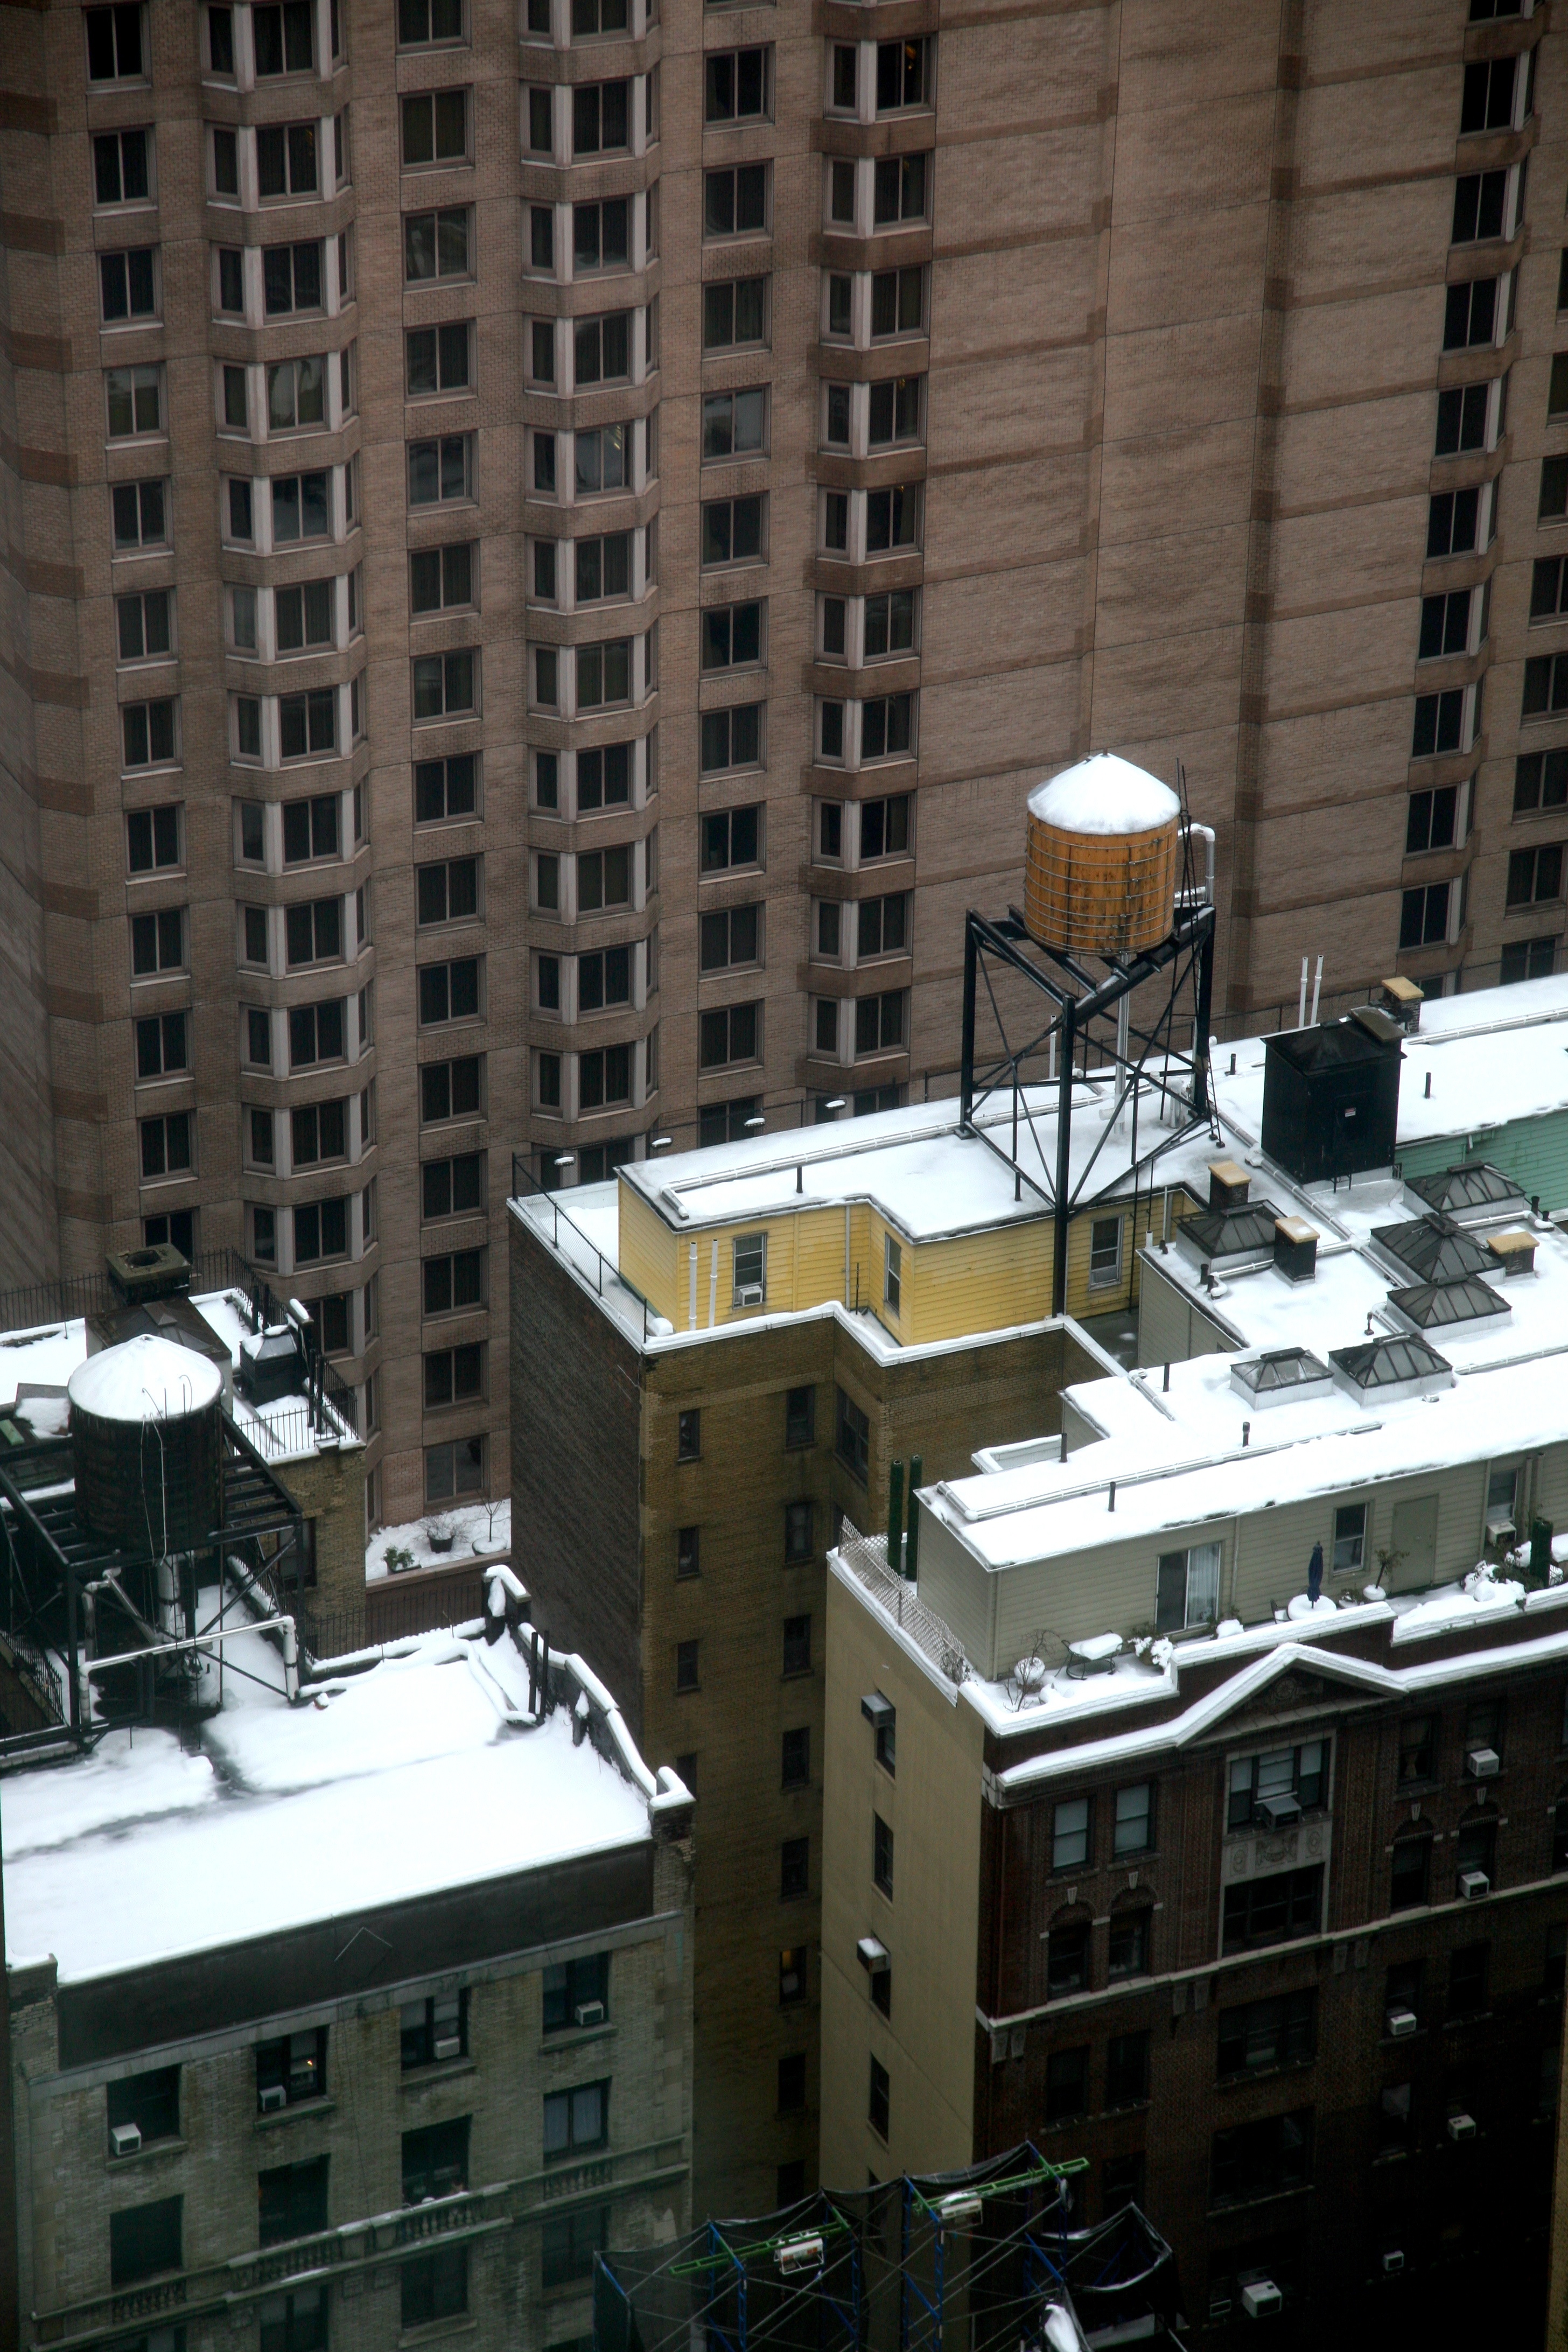
snow, architecture, road, street, city, skyscraper, cityscape, downtown, nyc, facade, lighting, apartment, tower block, newyork, hotel, newyorkcity, ny, midtownwest, parkermeridien, parkermeridienhotel, neighbourhood, urban area, human settlement